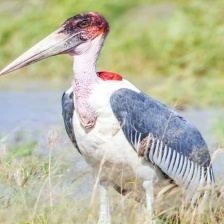
Species: MARABOU STORK
Scientific name: LEPTOPTILOS CRUMENIFER
ImageNet parent category: white_stork